West London

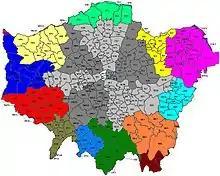
Map of postcodes in Greater London: The "Western" district is a sub-set of West London

The W (Western) postcode area was introduced in 1857 to facilitate the distribution of mail. The postcode area is a sub-set of West London.